Describe the emotion expressed in this image:  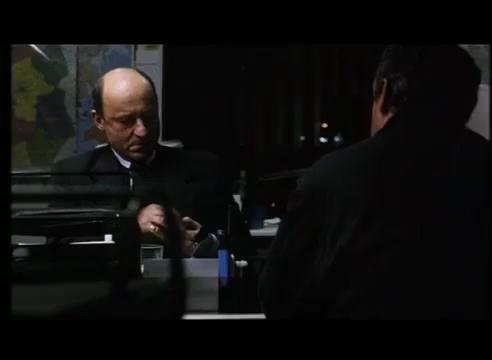
This person displays Suffering, valence and arousal with low intensity.